Hi Nellie!

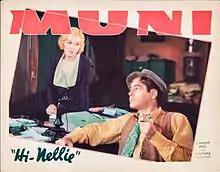
Lobby card

Hi, Nellie! is a 1934 American pre-Code crime drama film directed by Mervyn LeRoy and starring Paul Muni and Glenda Farrell. A newspaper editor is demoted to writing an advice column for refusing to go along with the crowd in declaring a missing lawyer to be a thief.